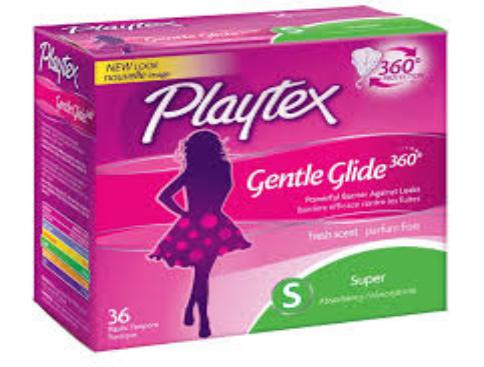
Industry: Necessities